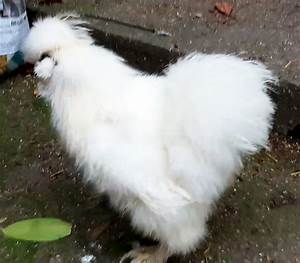
Label: gallina